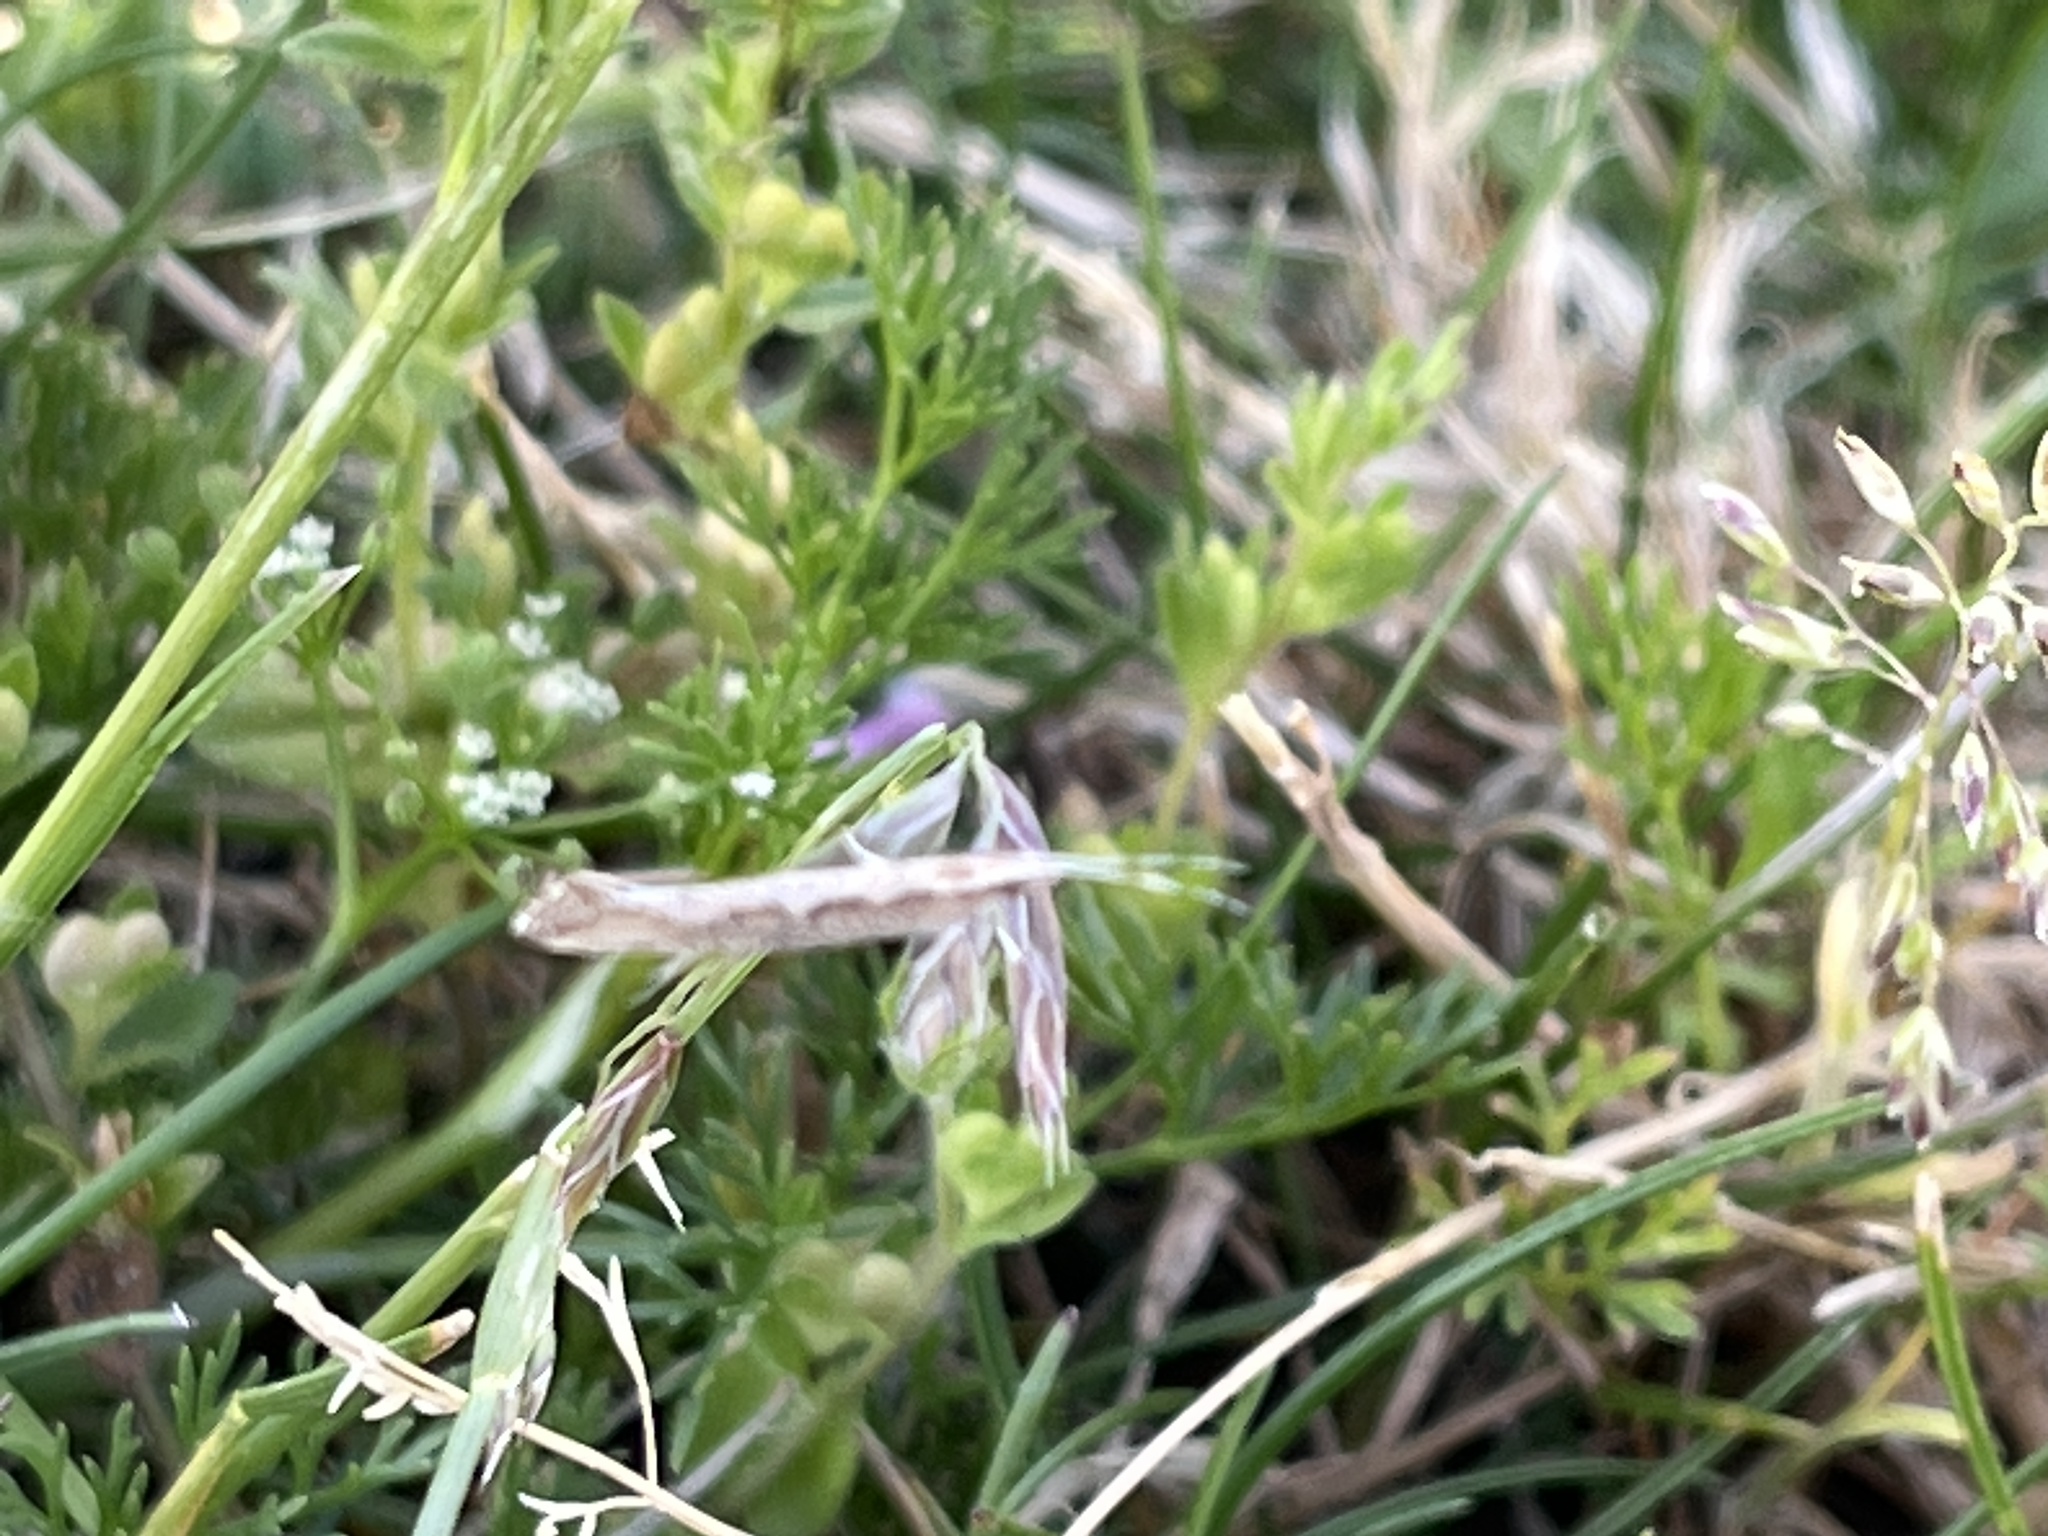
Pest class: diamondback_moth